Hawkwell

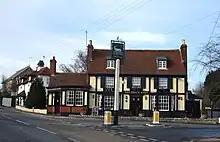
The White Hart public house

The parish church of St Mary the Virgin is located amidst fields between the two centres of population. The building is Grade II* listed building, and is largely from the fourteenth century, with the addition of a fifteenth-century bell turret and some other alterations. It was restored in the nineteenth century, and includes twentieth-century stained glass in the south and east windows. The building was damaged during a bombing raid on 15 September 1940. The concrete and asbestos vestry on the north side was removed in the 1990s, and was replaced by a north aisle, vestry and office constructed in a style to match the rest of the building. The extension nearly doubled the size of the building, and was opened in July 1996.